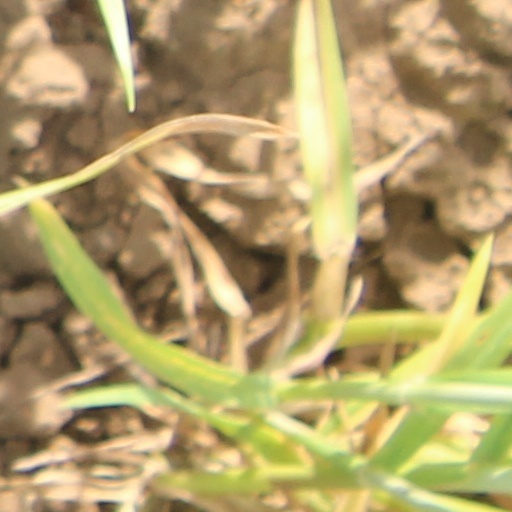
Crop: wheat